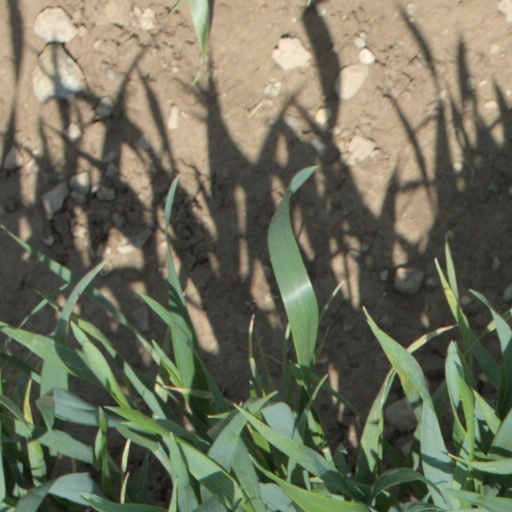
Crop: wheat